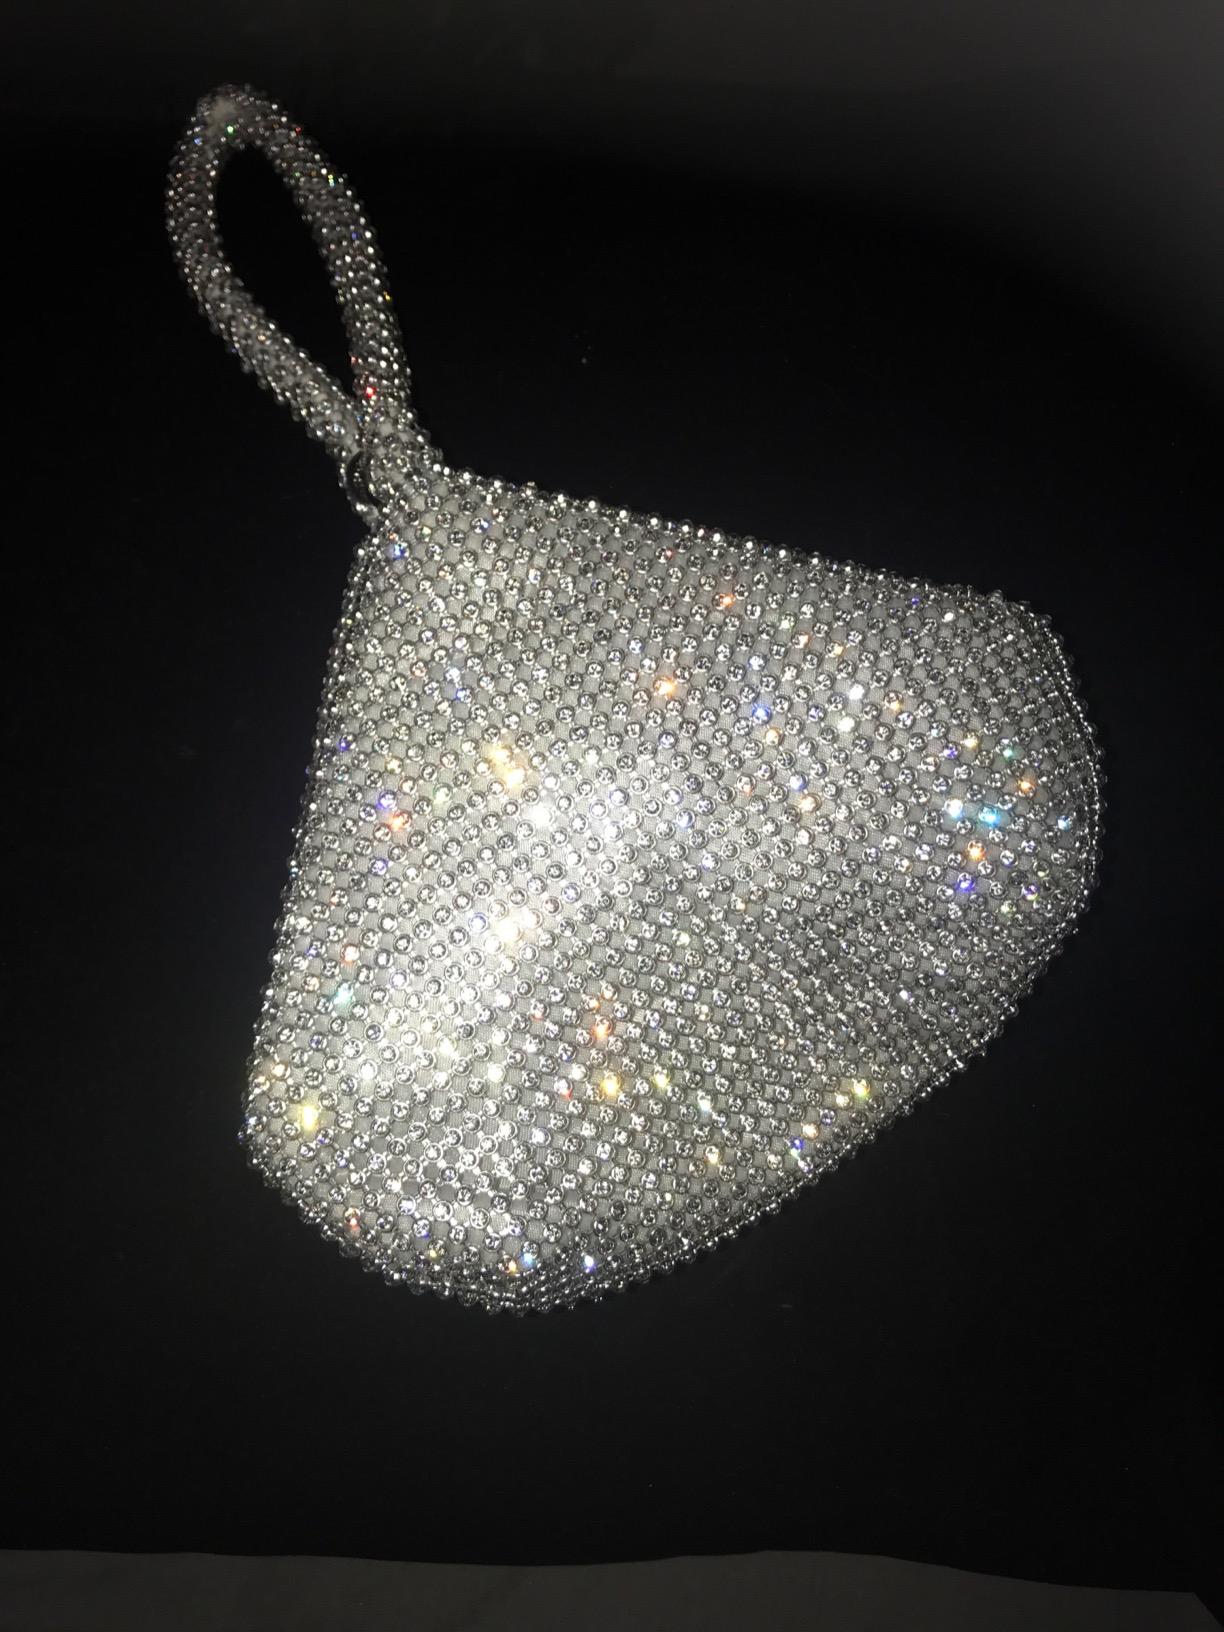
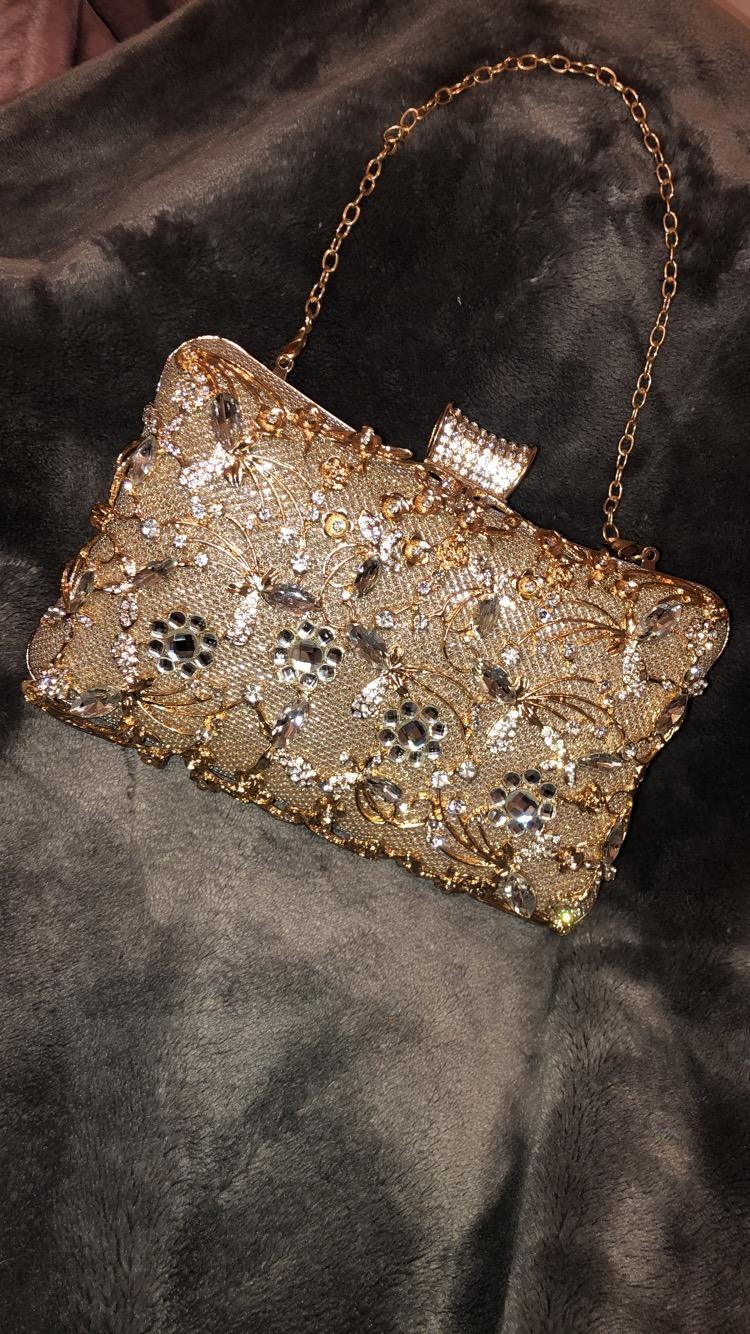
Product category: accessories_handbag
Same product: no